Cody Rhodes

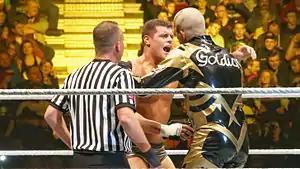
In 2013, Goldust returned to WWE, teaming with his half-brother Cody.

In September, Rhodes started a storyline with his brother against Triple H. After Rhodes was defeated by Orton on the September 2 episode of "Raw", he was fired in storyline. This was put in place to give Rhodes time off for his marriage and honeymoon to Brandi Reed. Over the next few weeks, Rhodes's brother Goldust also lost to Orton with Cody's reinstatement on the line, while his father Dusty Rhodes was knocked out by Big Show while pleading for his sons to get their jobs back. In return, the vengeful Rhodes brothers gatecrashed "Raw" by attacking The Shield.